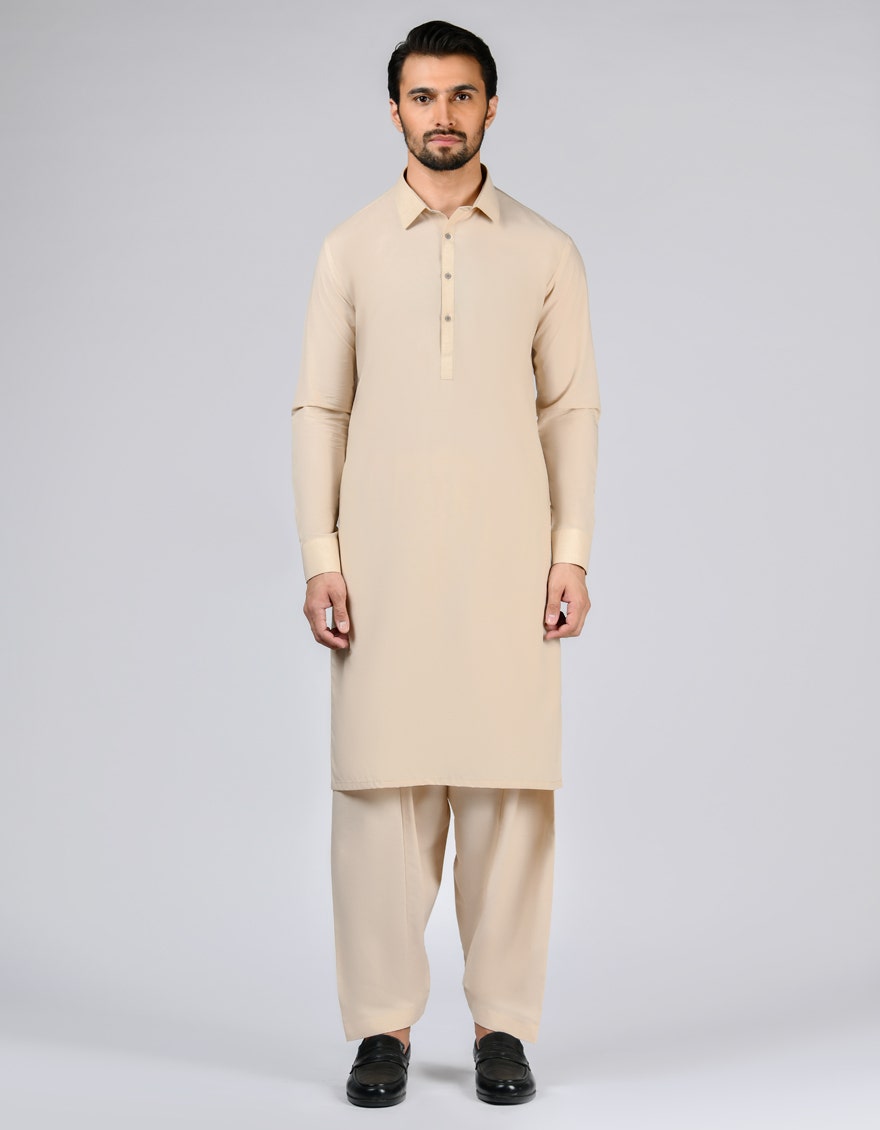
beige kurta pajamas